Talyeale, New South Wales

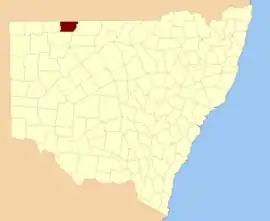
Thoulcanna County

Talyeale, New South Wales is a remote rural locality and civil Parish, of the Thoulcanna County, a cadasteral division of New South Wales.